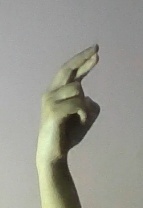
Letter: zay